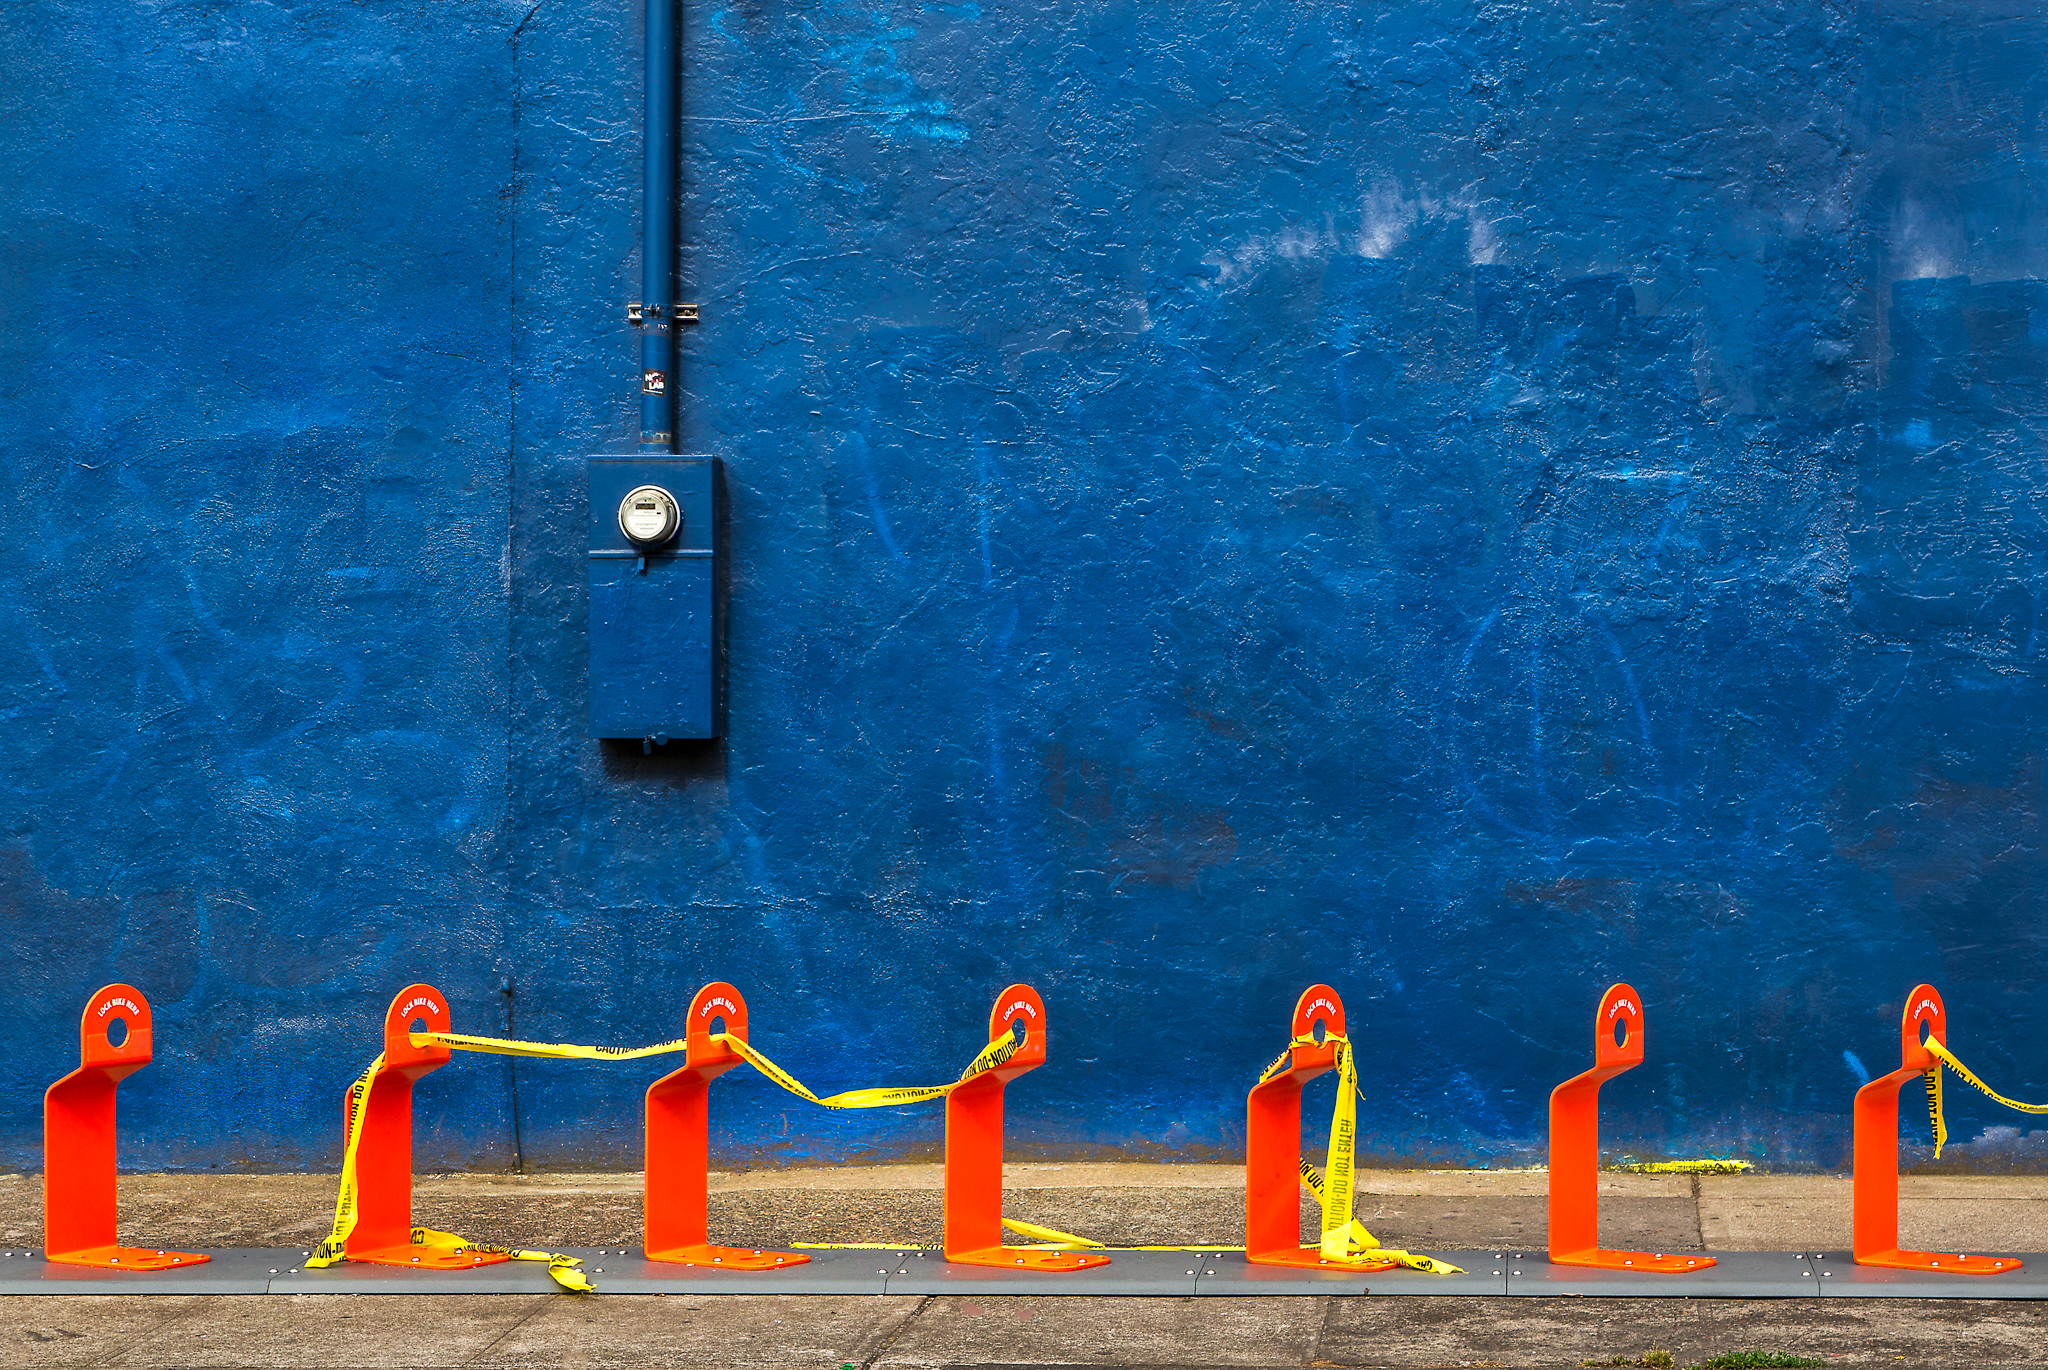
street, city, urban, wall, orange, color, blue, colorful, yellow, painting, art, tape, portland, 352, bikerack